Eduardo Corrons

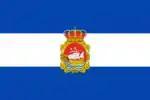
The flag of Avilés

In the early 1920s, Eusebio Fernández Muñiz used the power that he had as the vice-president of RCD Espanyol to contact the company that made the club's shirts and then purchased and acquired a set of them, brought from Barcelona, for the local club of his native Avilés, Stadium Club Avilesino. This club, with its new blue and white flag, quickly become a very popular entity among the town's residents, to the point that the municipal authorities ended up adopting the same colors for the Avilés flag to live up to the feeling they had towards the football club. Besides Stadium Avilesino, which later became Real Avilés CF, other clubs in the town have been using these colors in their clothing as a symbol of local sentiment, such as CF Carbayedo or Belenos RC.